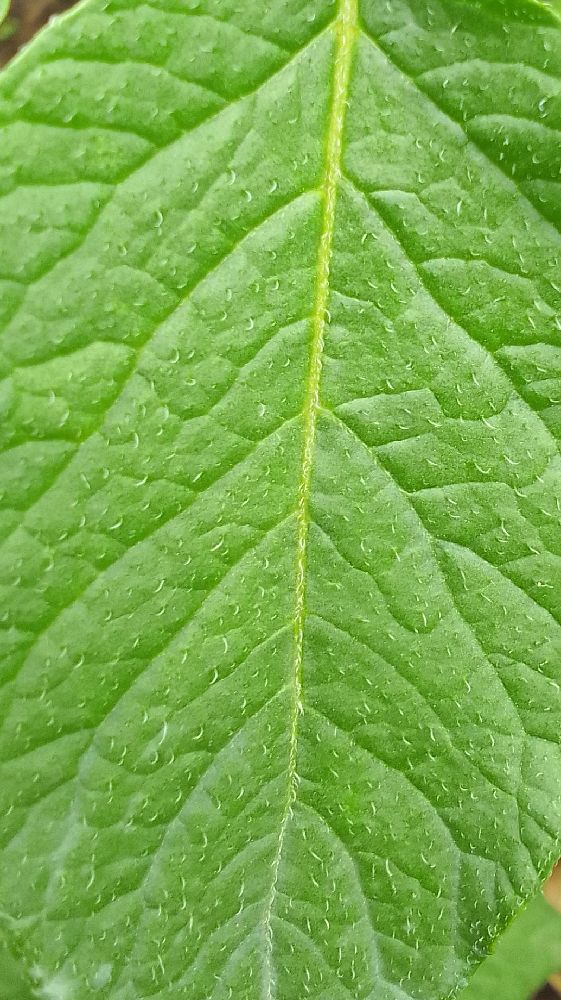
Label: Healthy